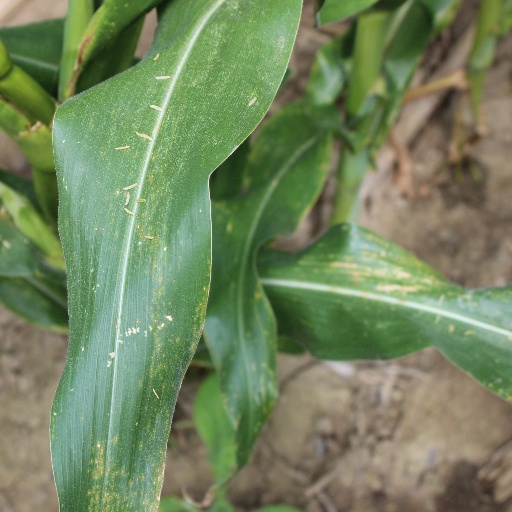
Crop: maize; corn